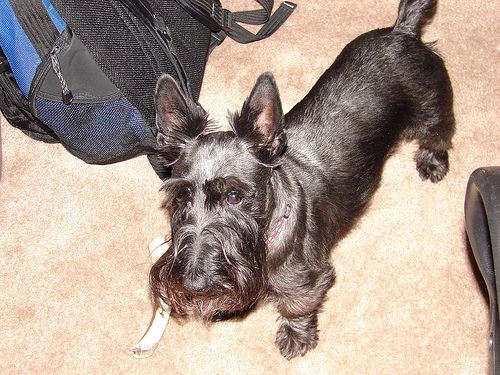
Breed: scottish terrier